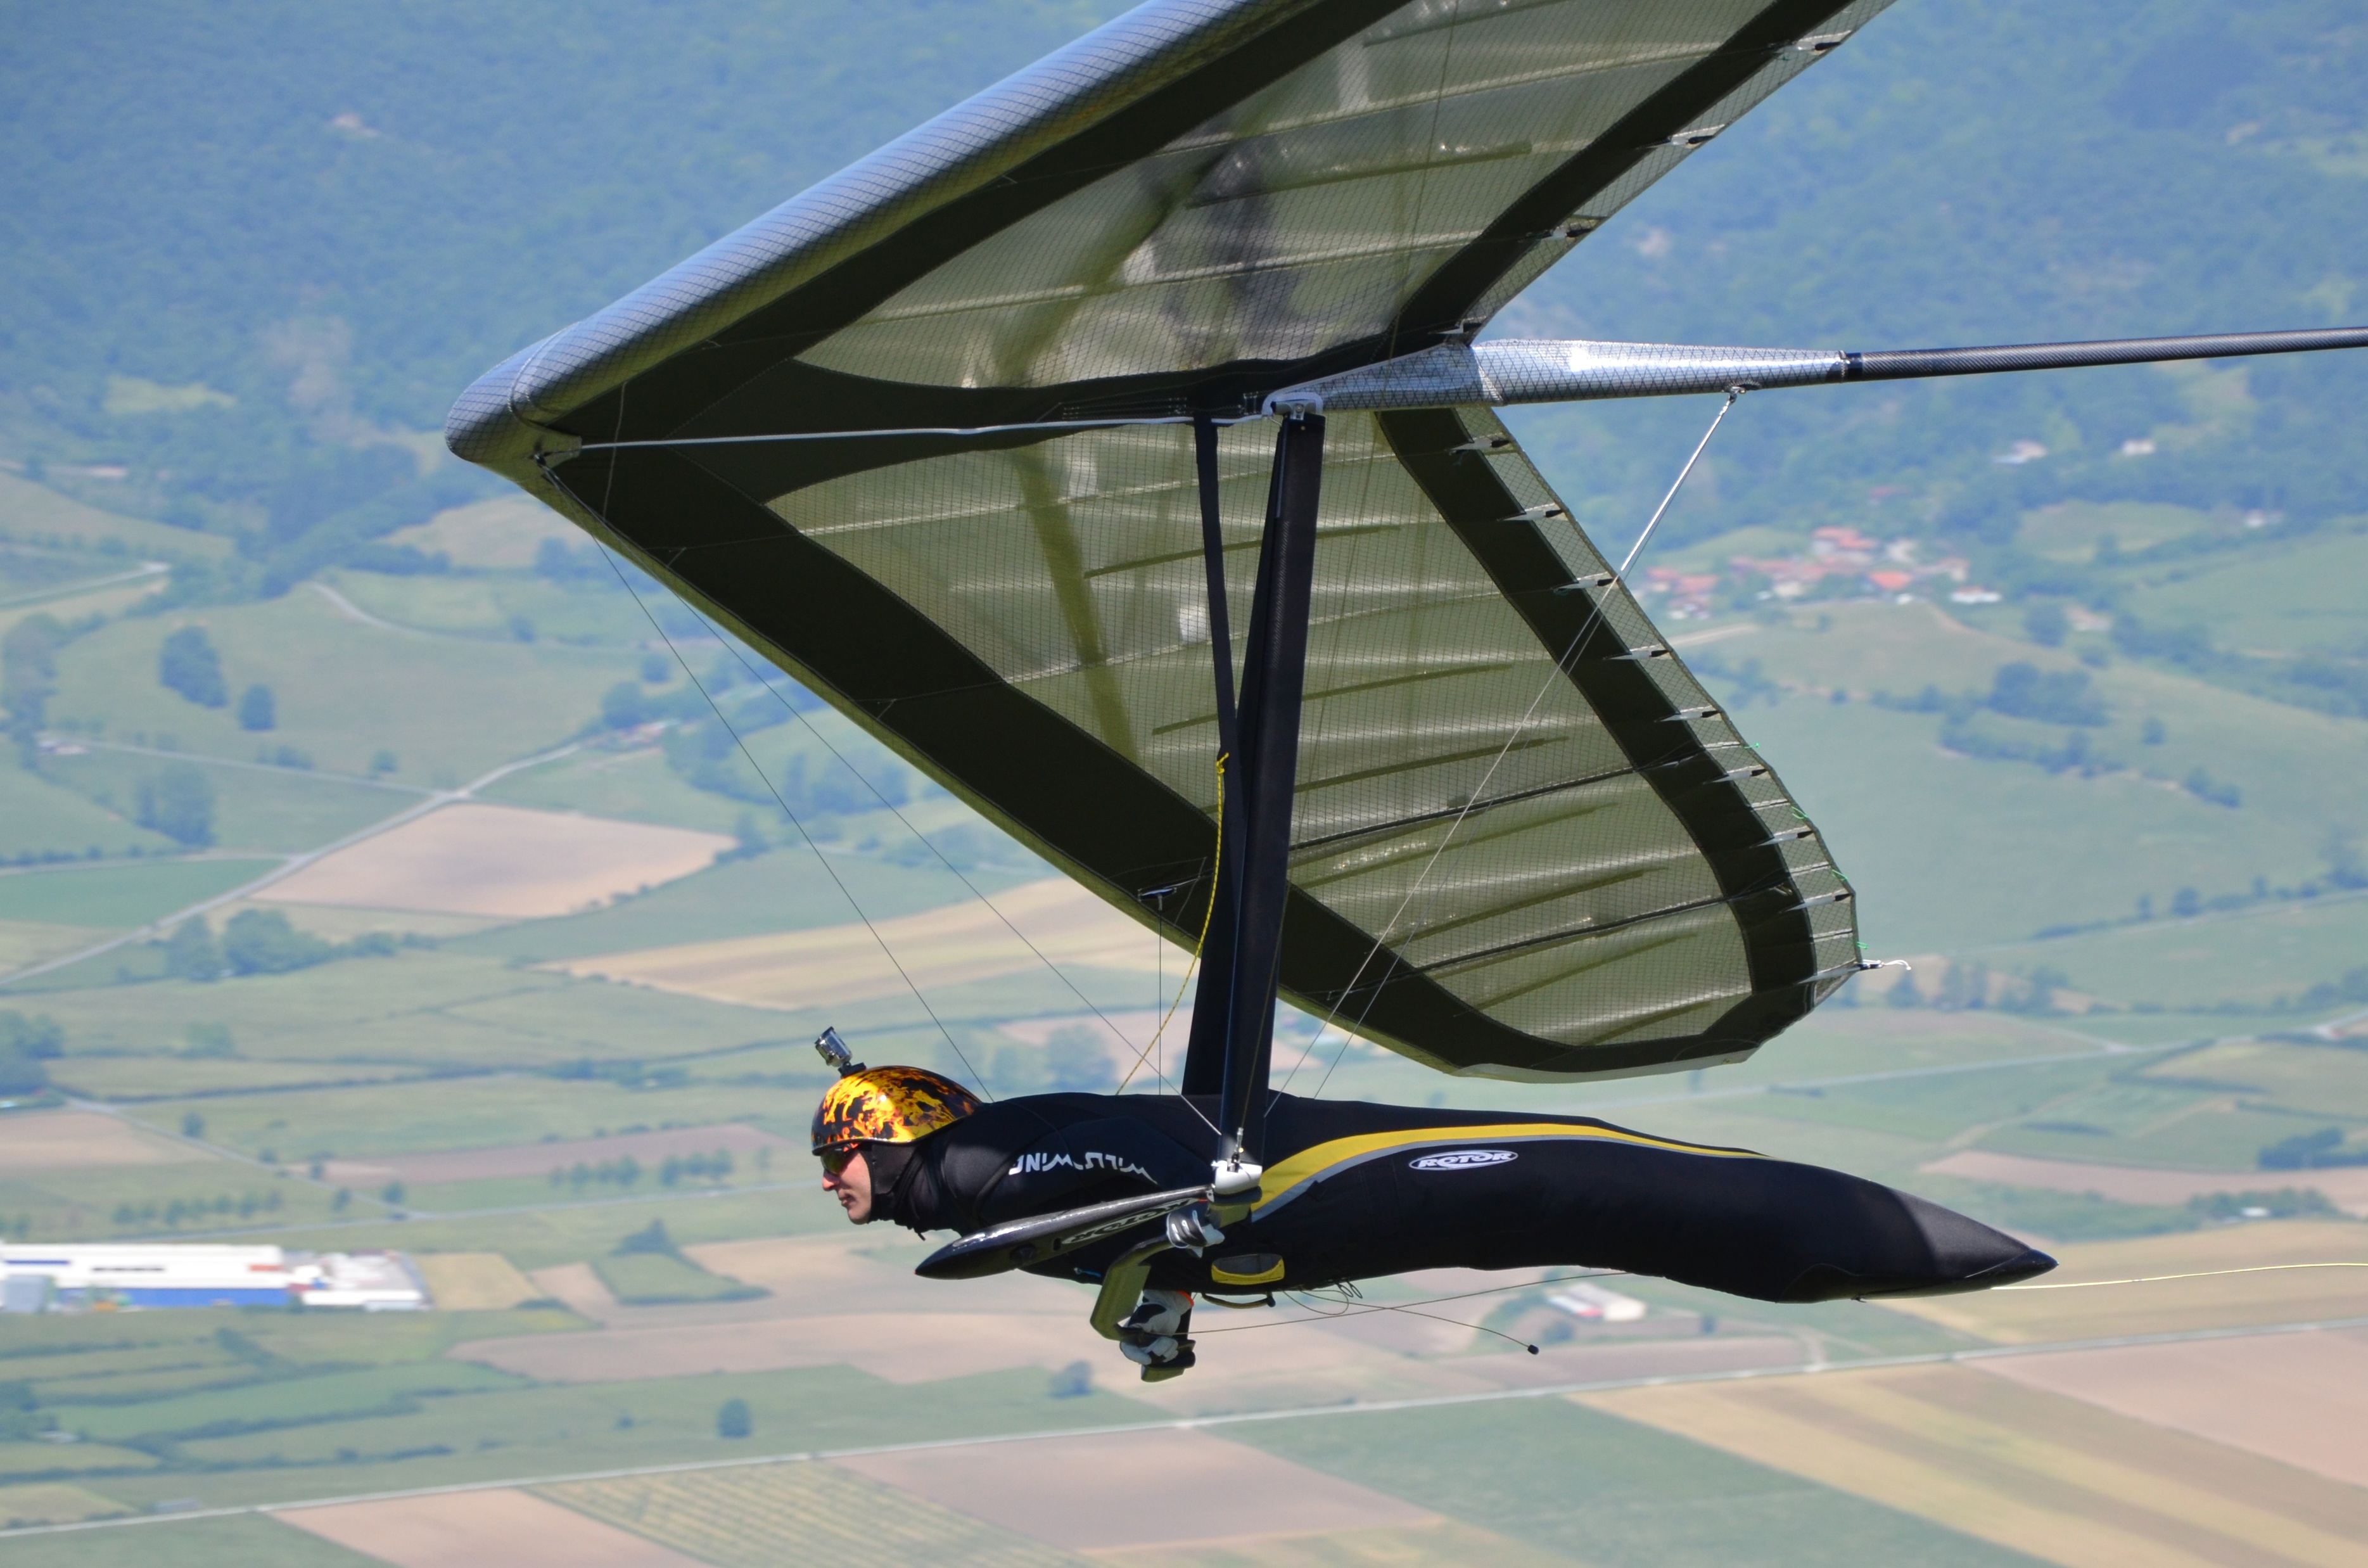
wing, adventure, wind, airplane, aircraft, meeting, vehicle, aviation, flight, glider, competition, sports, gliding, air sports, light aircraft, delta wing, hang gliding, air travel, atmosphere of earth, windsports, aircraft engine, ultralight aviation